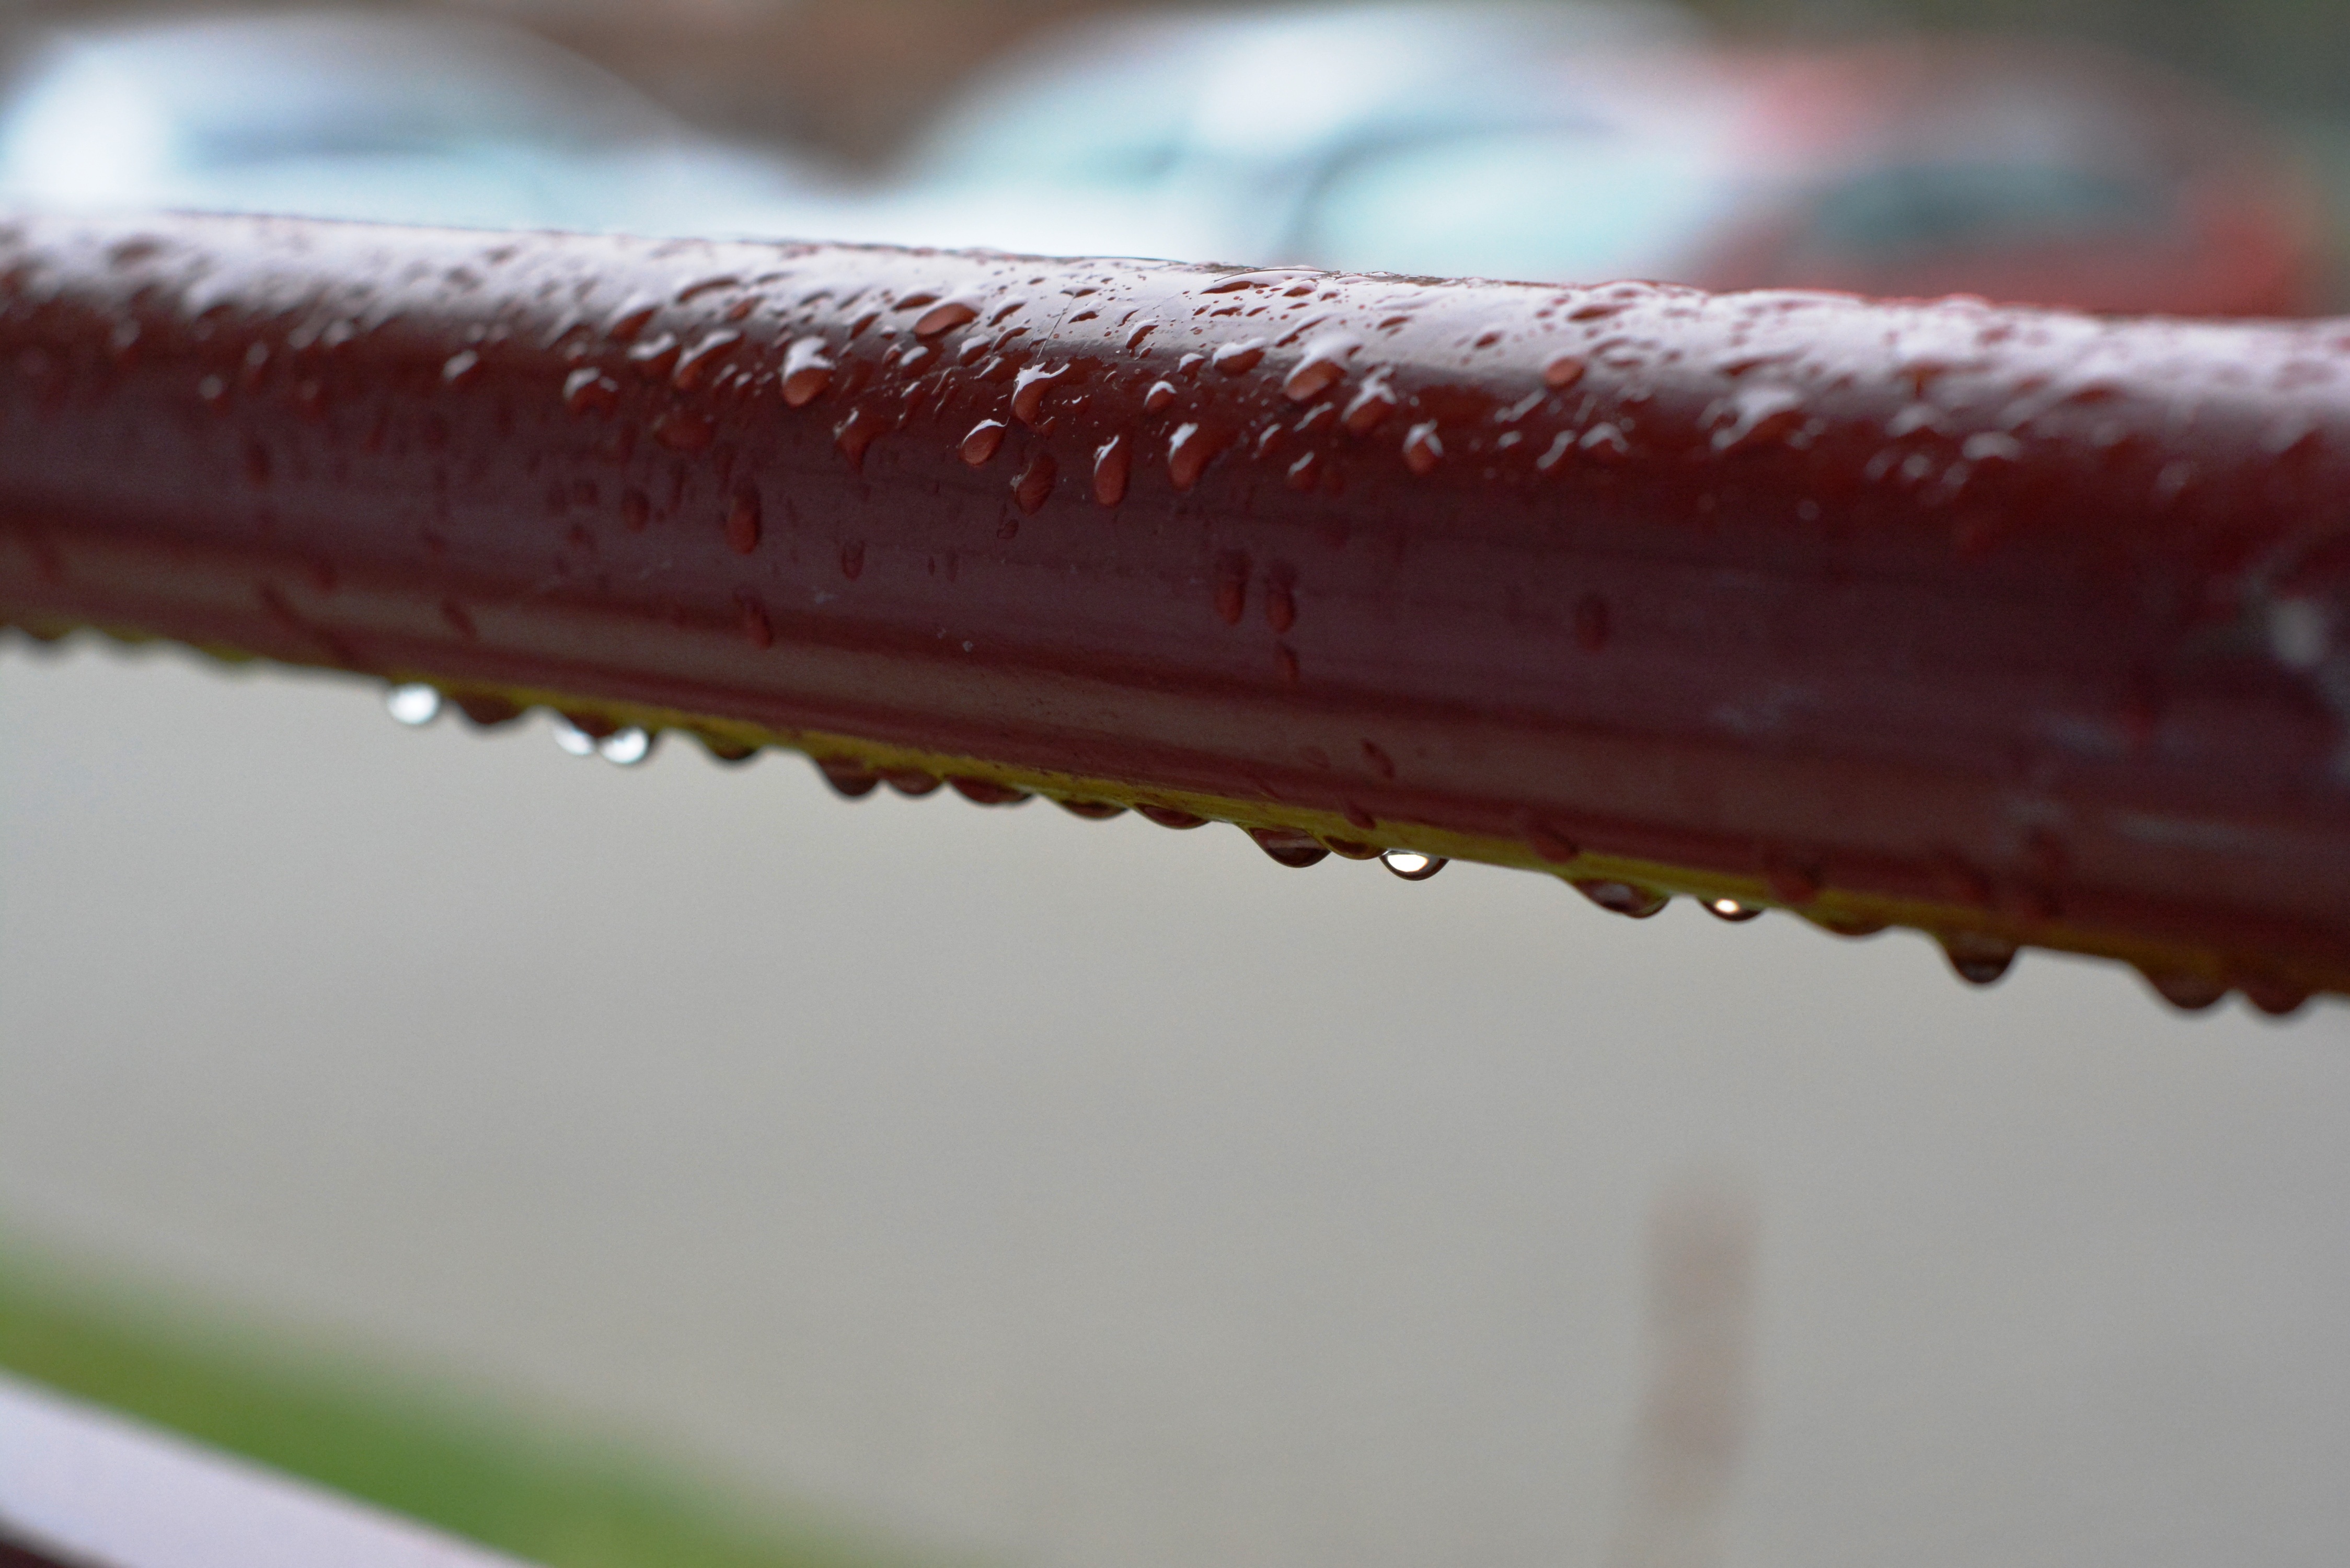
nature, rain, food, red, color, close up, drops, drops of water, macro photography, rain drops, after the rain, a drop of, drop of rain, it rains